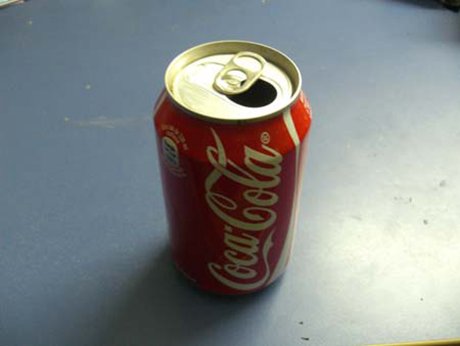
Label: metal